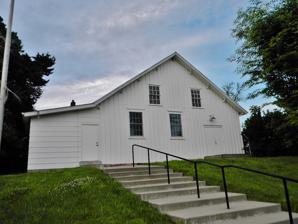
Building: Augusta Harmonie Verein
Country: United States of America
Year built: 1869
United States historic place Augusta Harmonie Verein U.S. National Register of Historic Places Augusta Harmonie Verein, May 2016 Show map of Missouri Show map of the United States Location Jct. of Hackman and Church Rds., Augusta, Missouri Coordinates 38°34′32″N 90°52′44″W / 38.57556°N 90.87889°W / 38.57556; -90.87889 Area 1.5 acres (0.61 ha) Built 1869 ( 1869 ) MPS Augusta MPS NRHP reference No. 94001554 Added to NRHP January 20, 1995 Augusta Harmonie Verein , also known as the American Legion Post 262 and Grand Army of the Republic Hall , is a historic clubhouse located at Augusta , St. Charles County, Missouri , United States. It was built in 1869, and is a 1 + 1 ⁄ 2 -story, frame building with board and batten siding.  It measures approximately 35 feet wide by 95 feet deep and has a weatherboarded addition built about 1970.  Also on the property is a contributing octagonal bandstand constructed about 1890. It was added to the National Register of Historic Places in 1995. References